Theodore and Company (film)

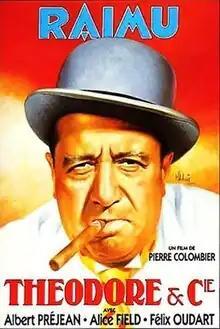

Theodore and Company (French: Théodore et Cie) is a 1933 French comedy film directed by Pierre Colombier and starring Raimu, Albert Préjean and Alice Field. It is based on the 1909 play of the same title by Paul Armont and Nicolas Nancey. It was shot at the Joinville Studios of Pathé-Natan in Paris. The film's sets were designed by the art director Jacques Colombier.